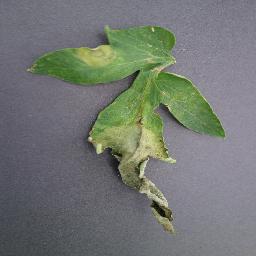
Label: Tomato___Late_blight